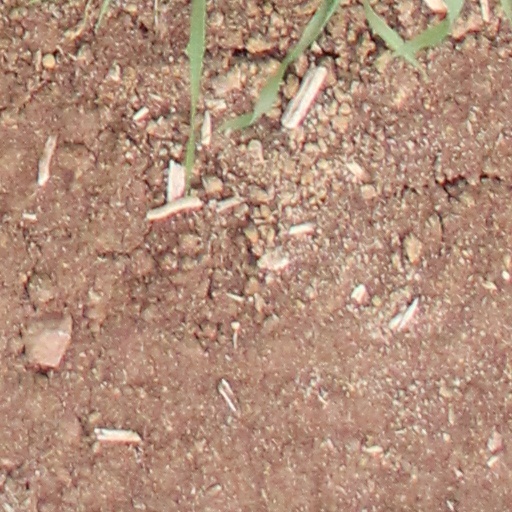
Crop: wheat